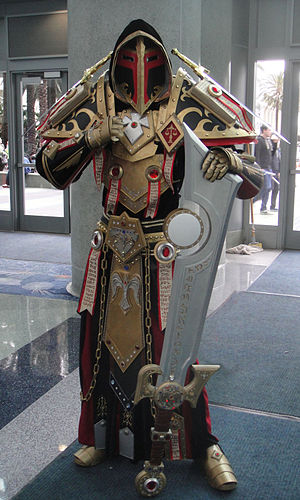
Klasser i World of Warcraft / Paladin
Paladin cosplay ved WonderCon.
Klasser i World of Warcraft: Man kan vælge mellem 11 forskellige klasser med forskellige egenskaber. Nogen klasser er gode i nærkamp, andre er bedre på afstand, og der findes også nogen som kan bruge magi.